SE Palmeiras

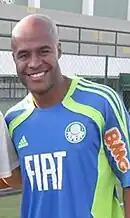
Marcos Assunção

The year of 2008 also marked the beginning of the planning phase for a new stadium for the club, as well as remodeling the social club, to prepare Palmeiras for the club's centenary year in 2014. The planned arena is now known as Allianz Parque.